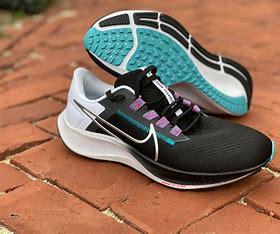
Brand: Nike
Model: College Air Zoom Pegasus 38